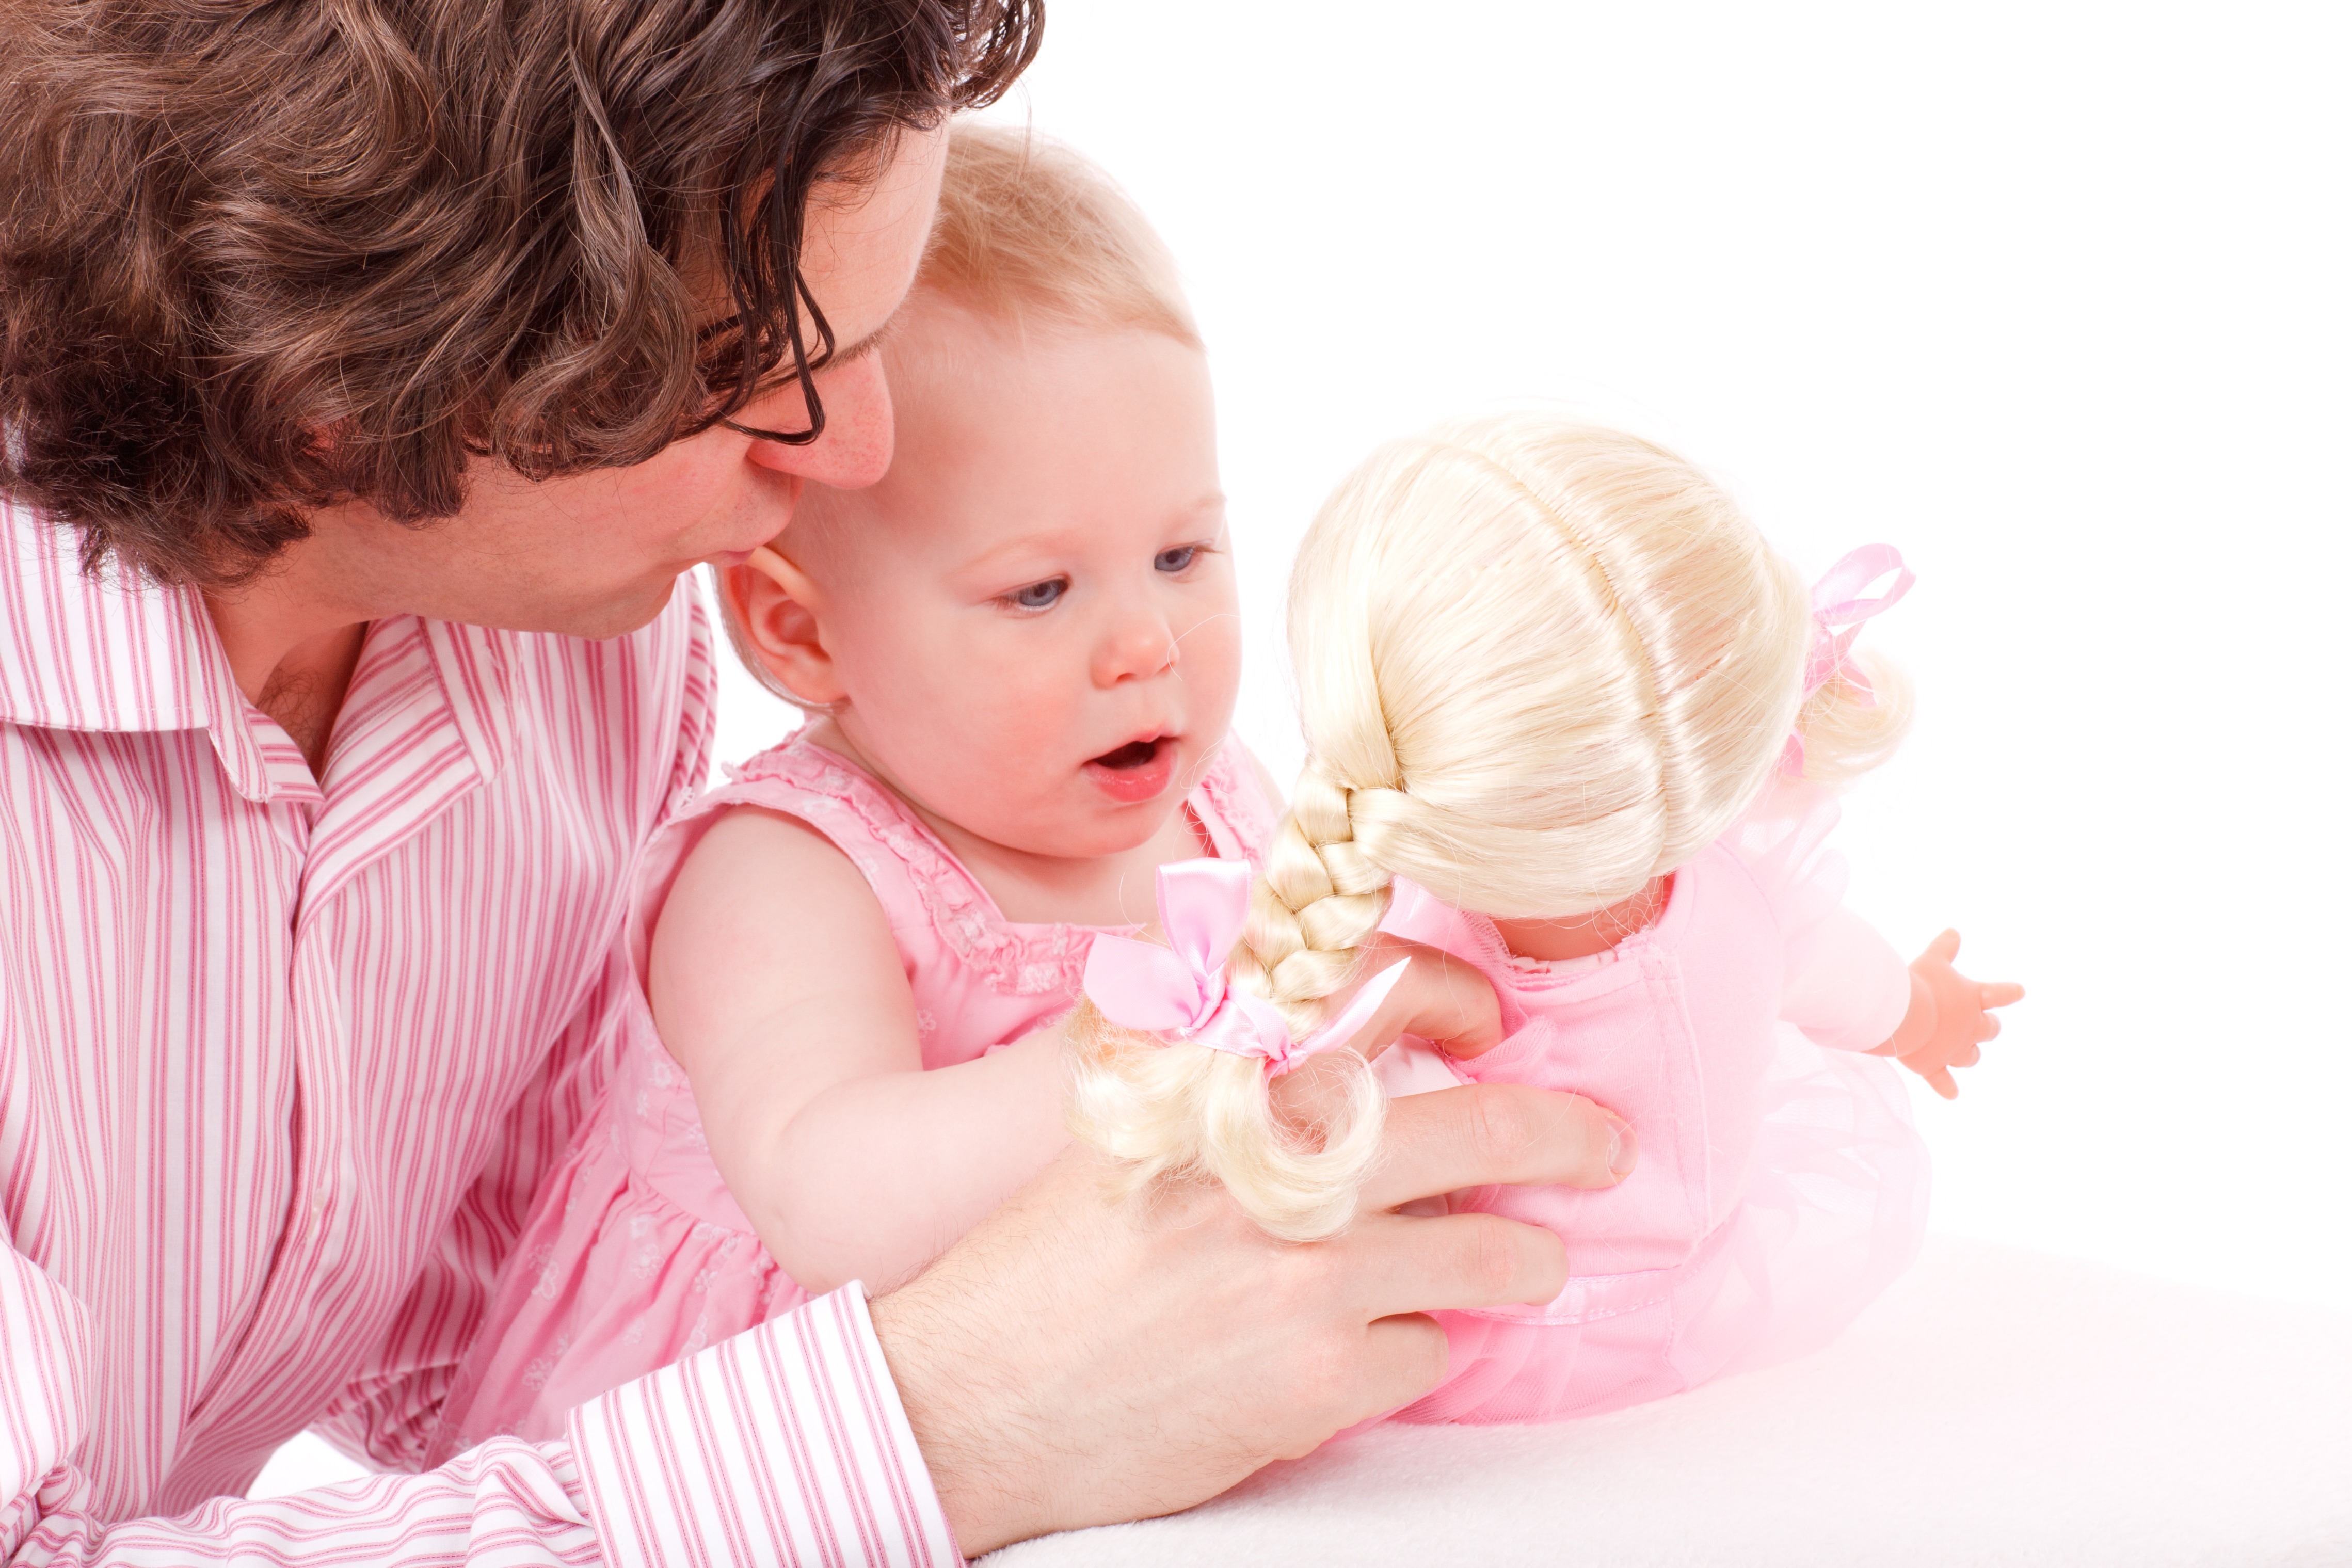
man, person, people, girl, woman, play, petal, kid, young, father, child, two, playing, together, pink, baby, parent, caucasian, dad, family, doll, fun, infant, toddler, little, daughter, interaction, portrait photography